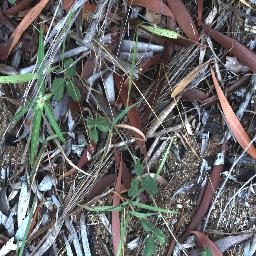
Label: negative